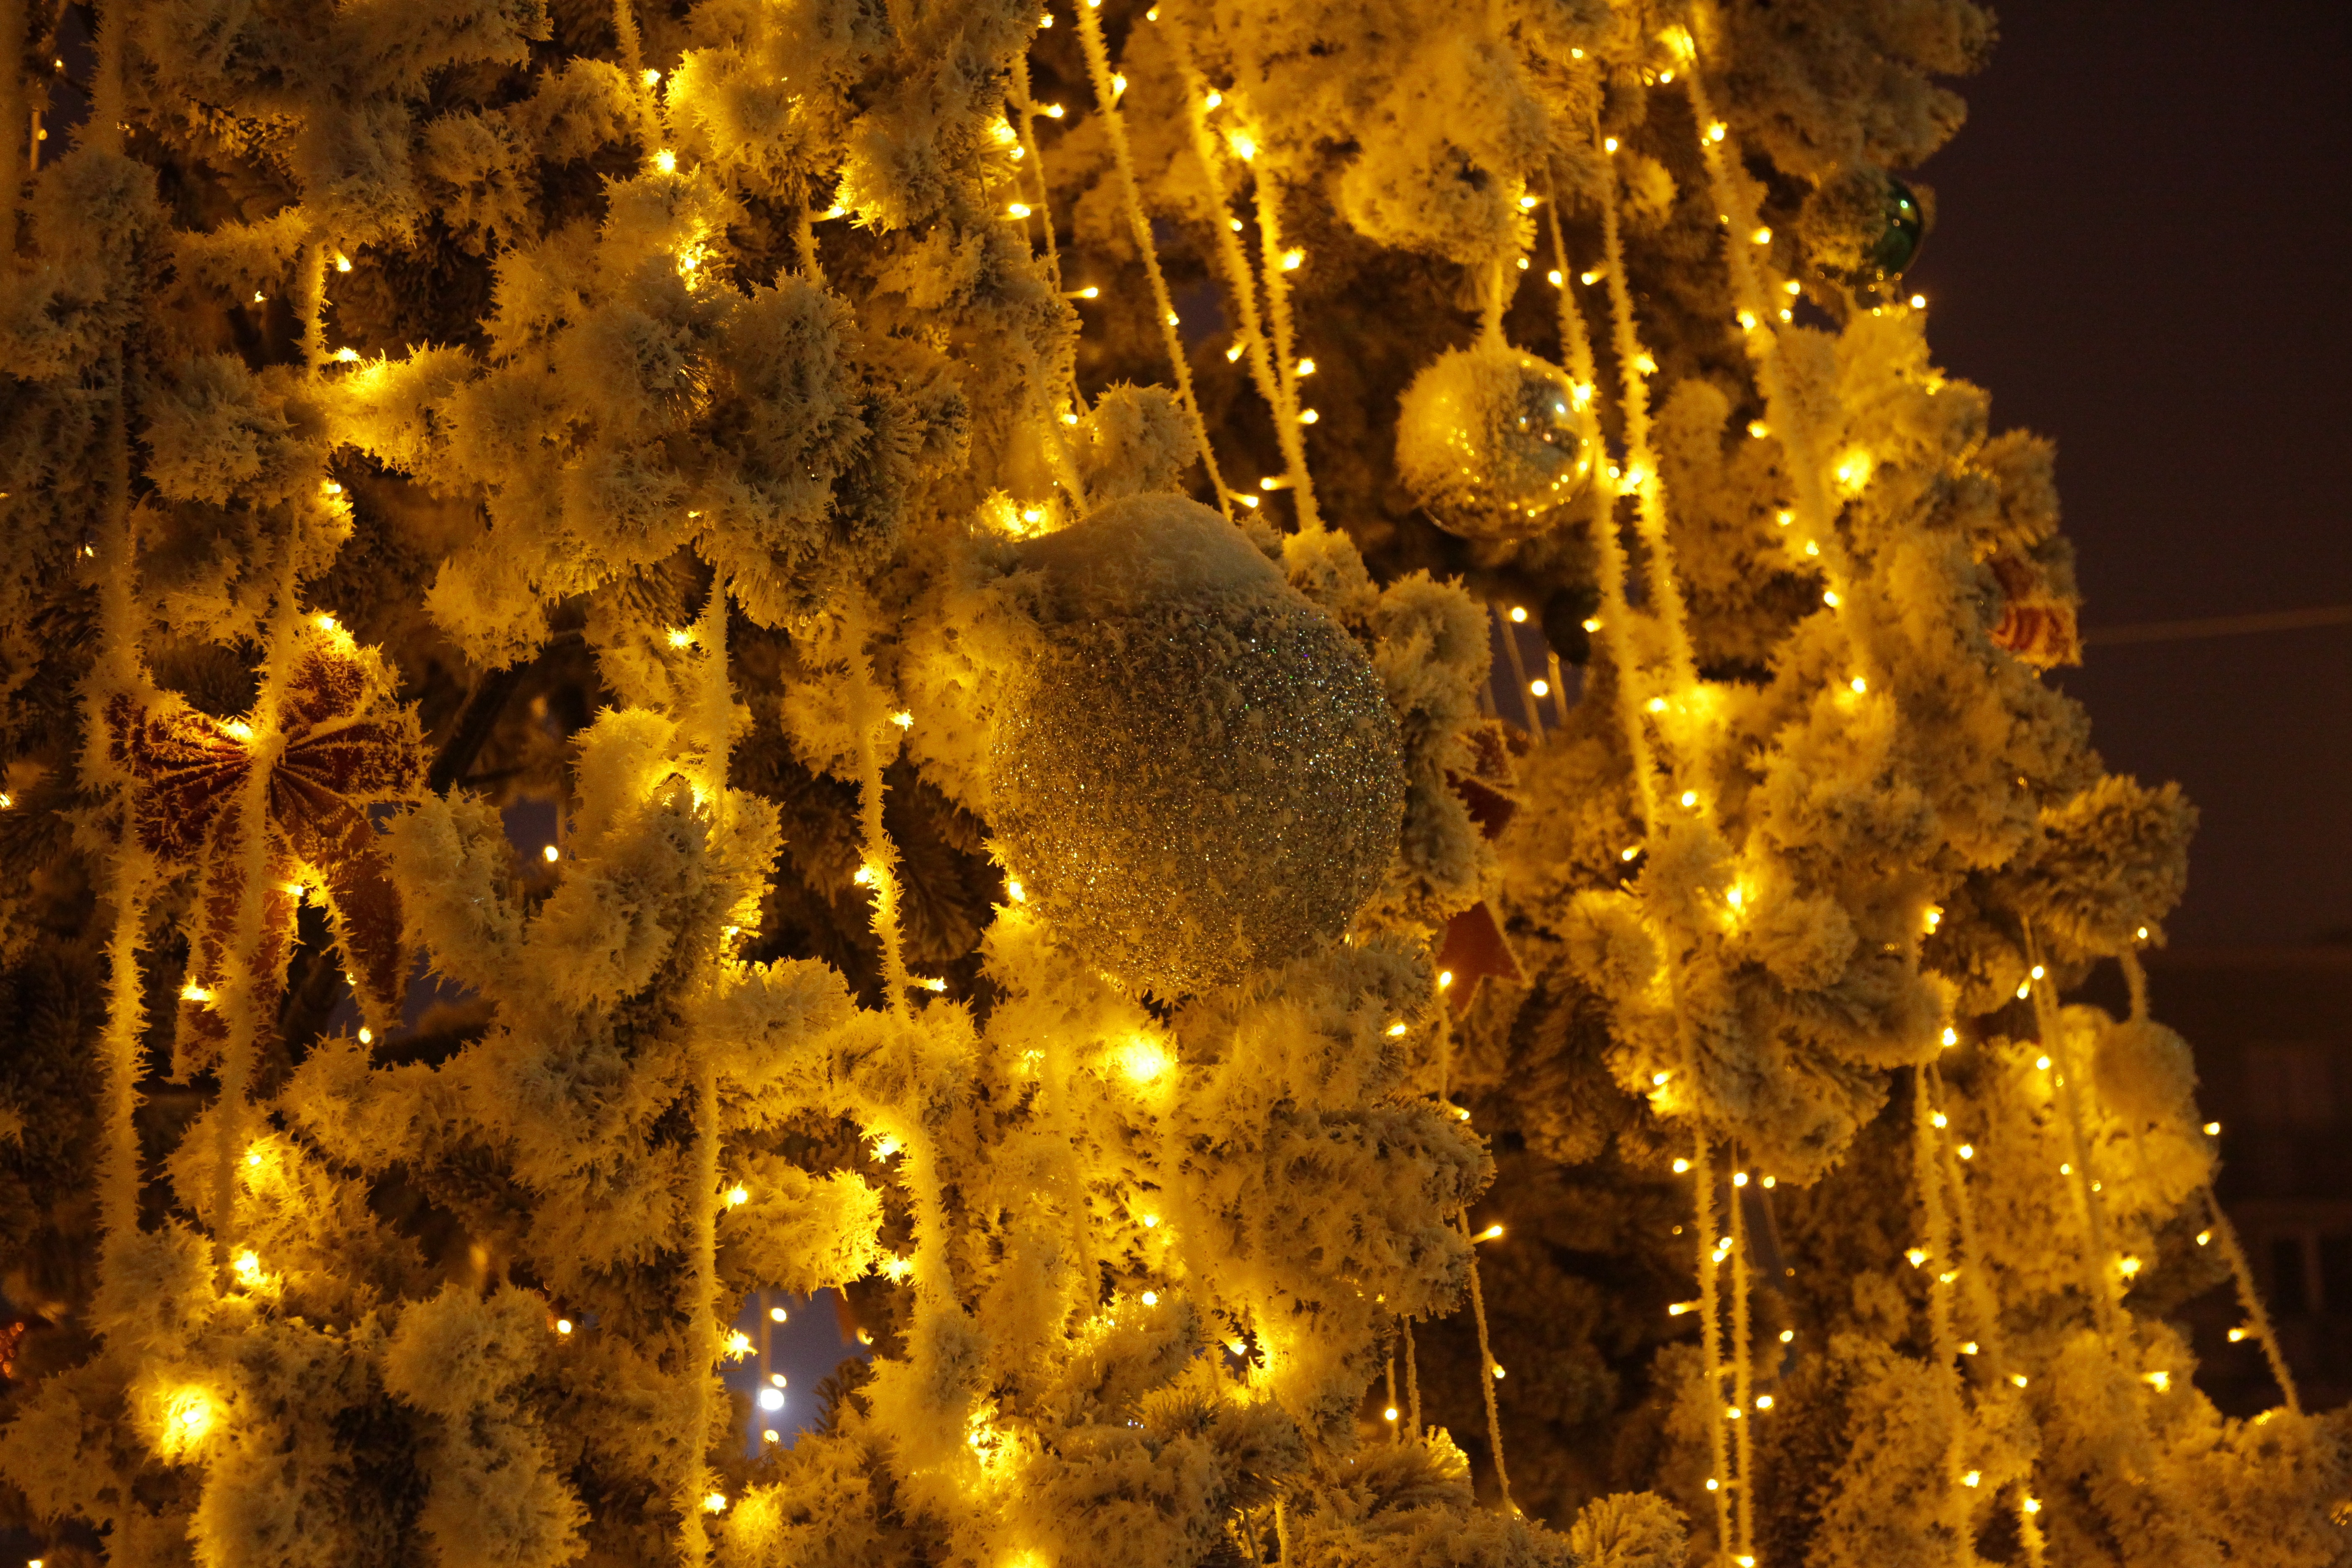
tree, snow, winter, light, night, lighting, christmas tree, christmas decoration, new year's eve, christmas lights, golden spruce